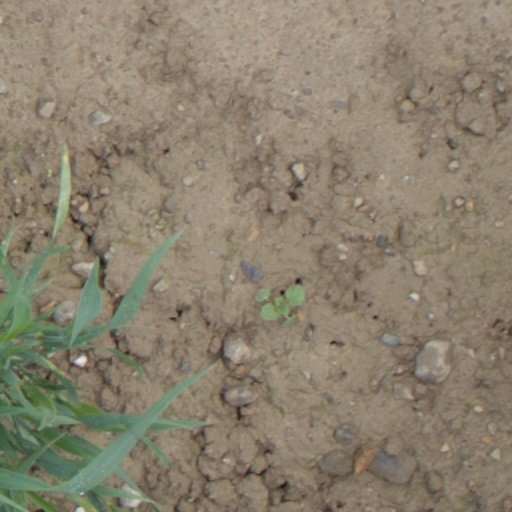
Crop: wheat